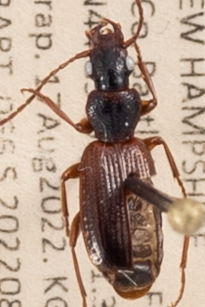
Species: Cymindis neglecta
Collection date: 2022-08-17
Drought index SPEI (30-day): -0.9
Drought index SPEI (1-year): -0.9
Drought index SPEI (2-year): -1.69